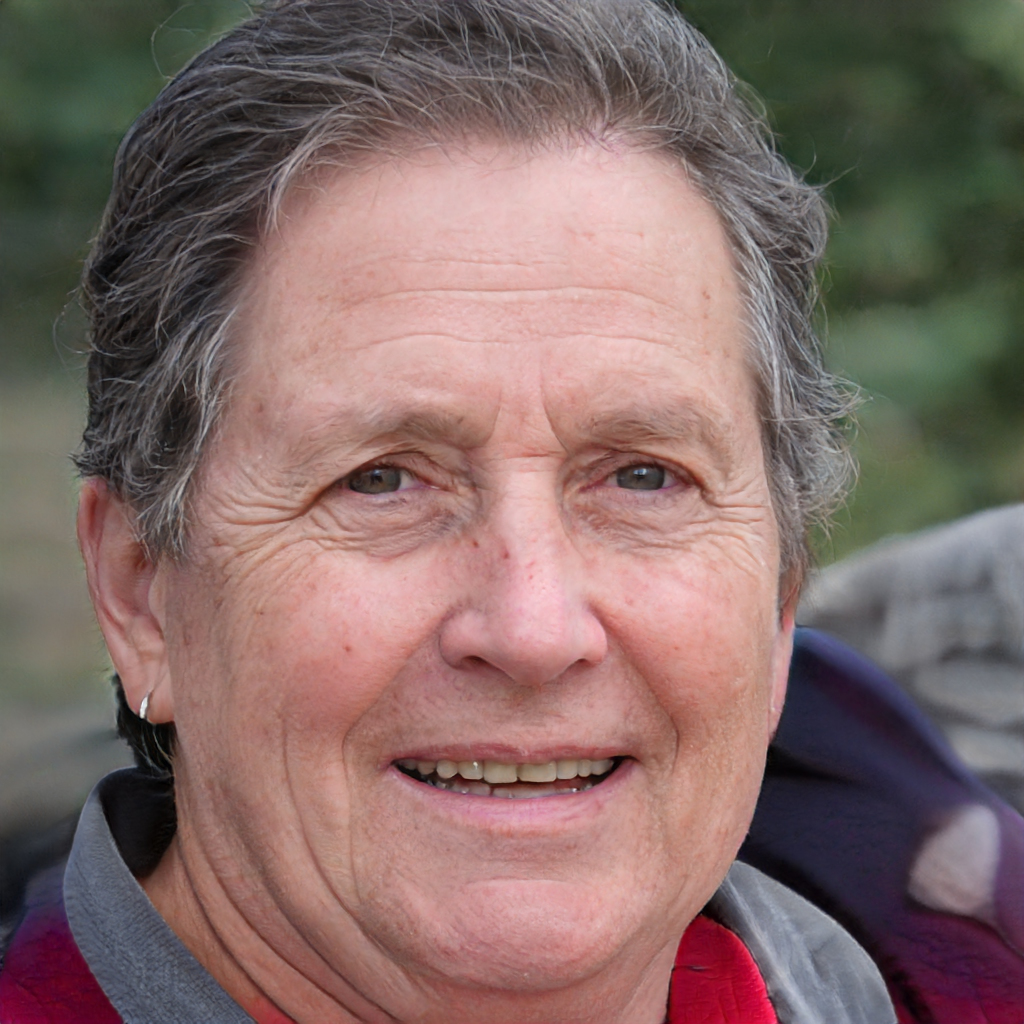
Gender: Male